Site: brandenburg
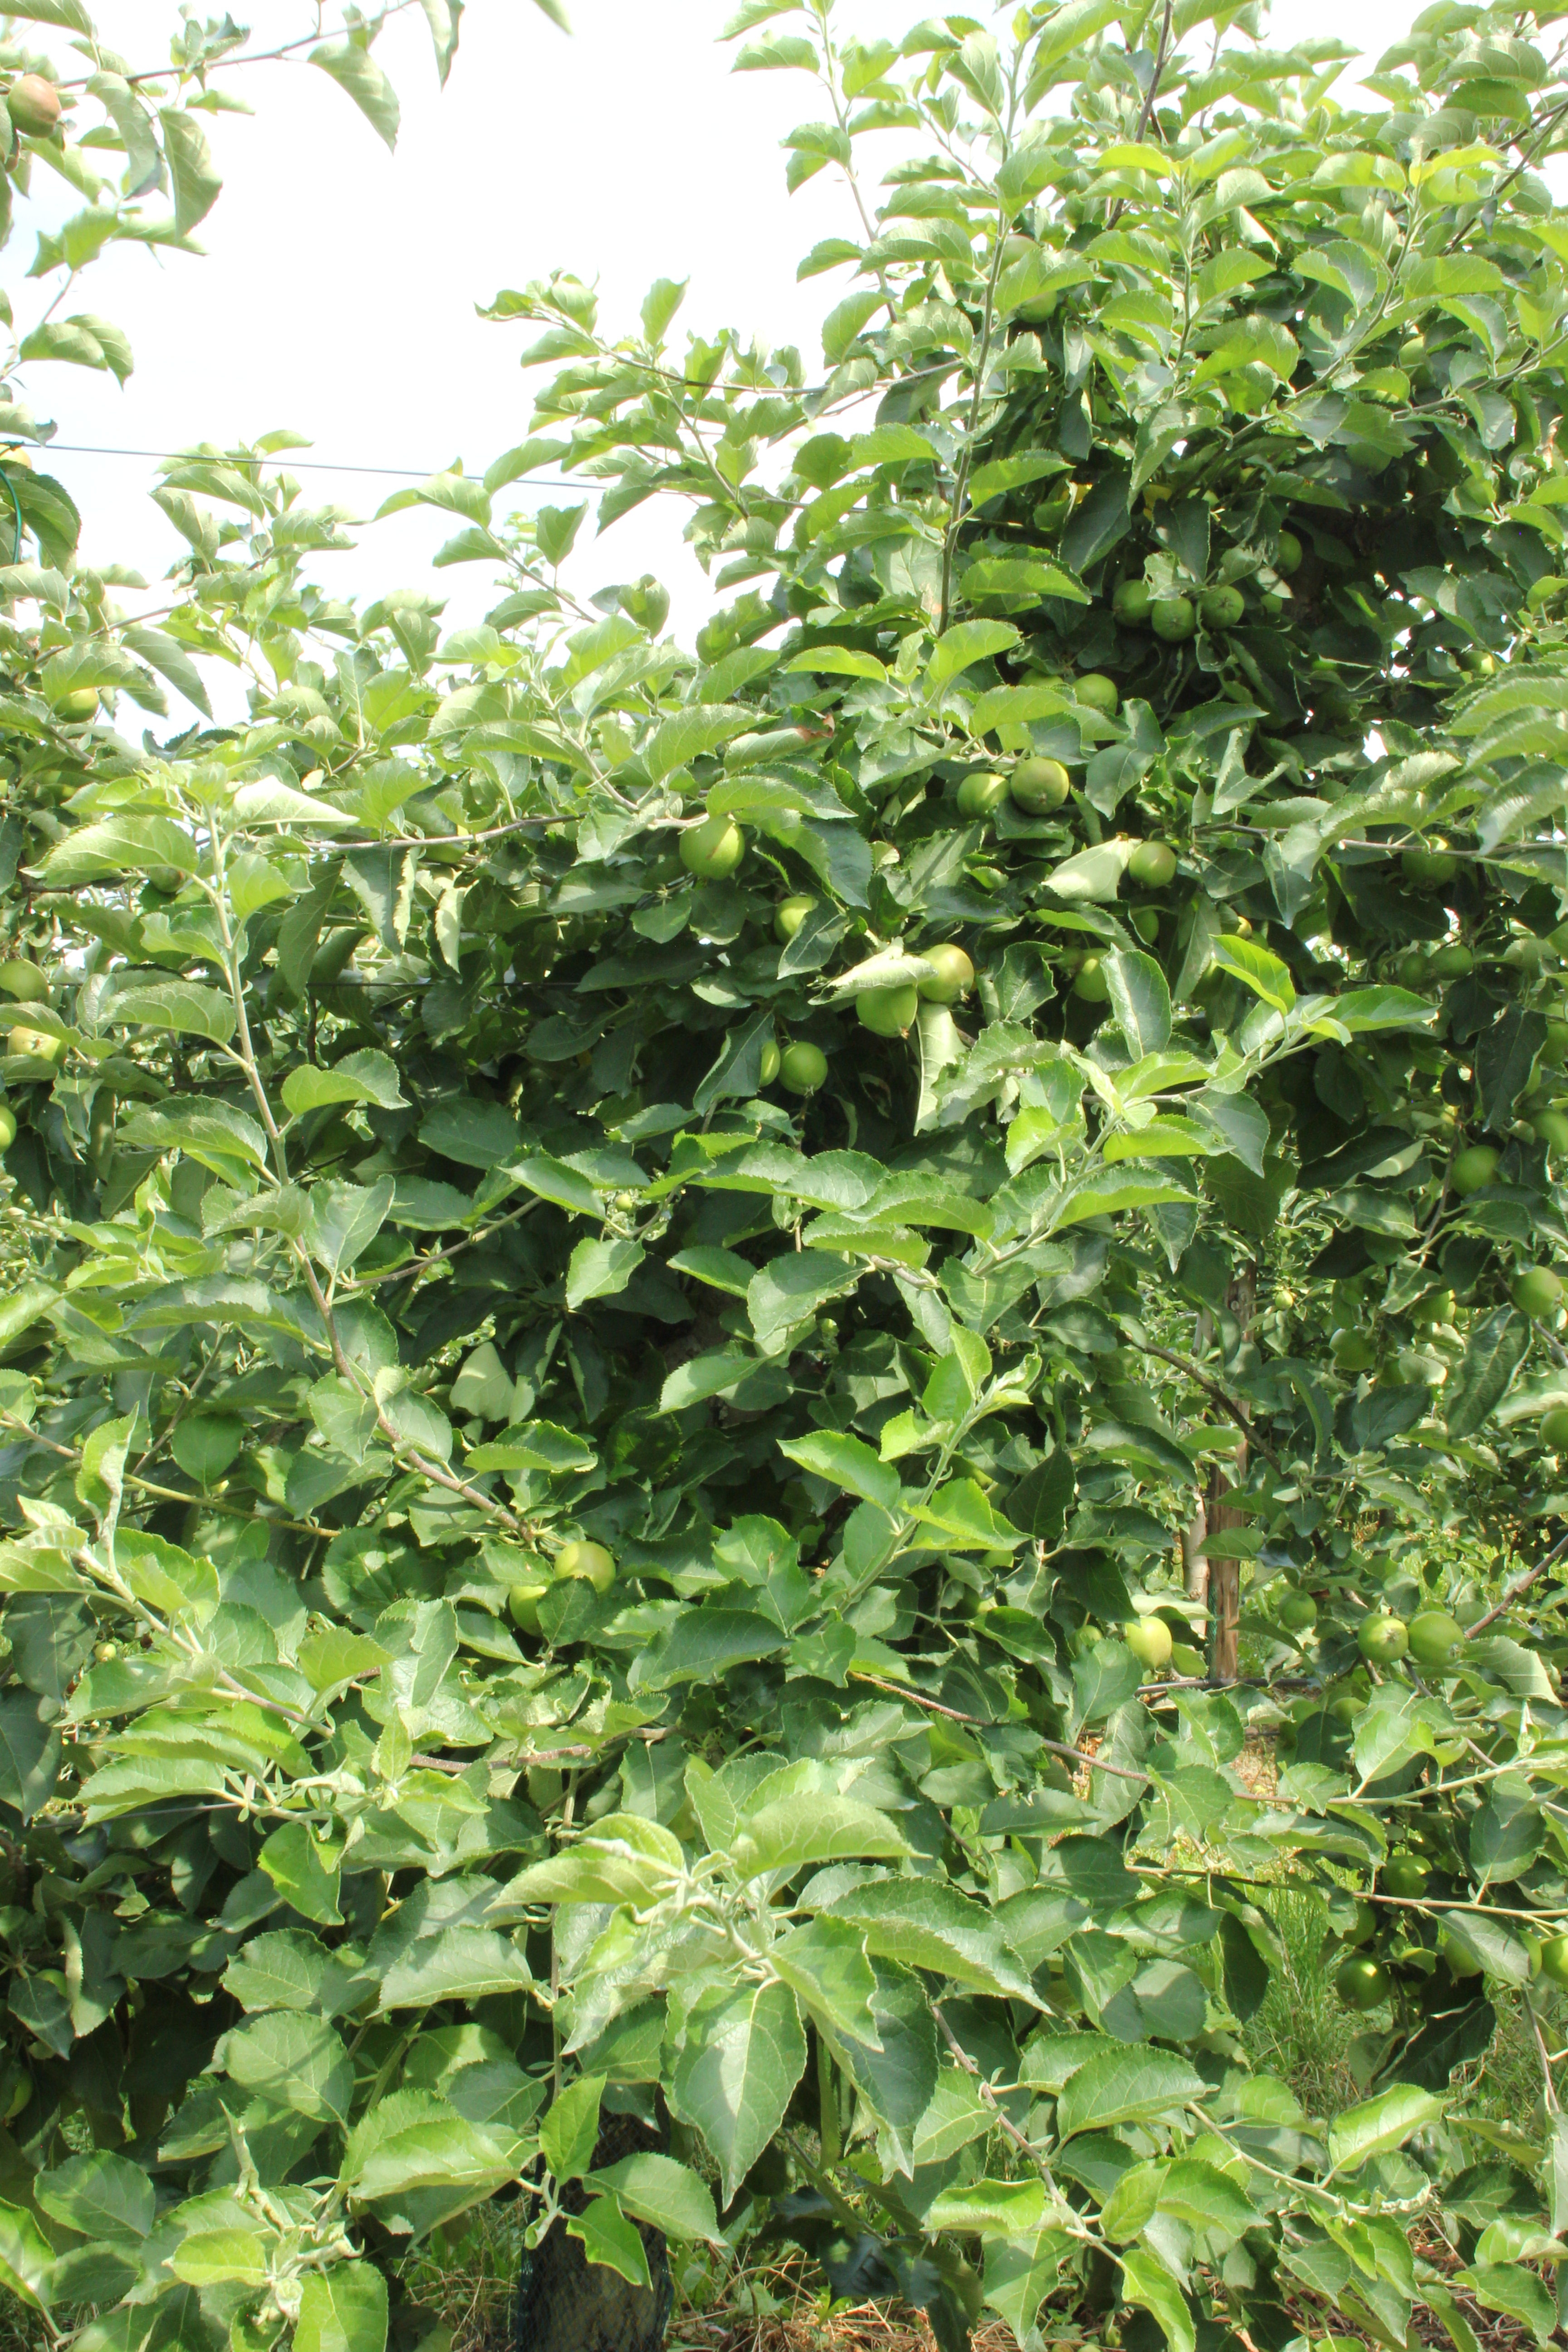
Growth stage (BBCH 74): Development of fruit